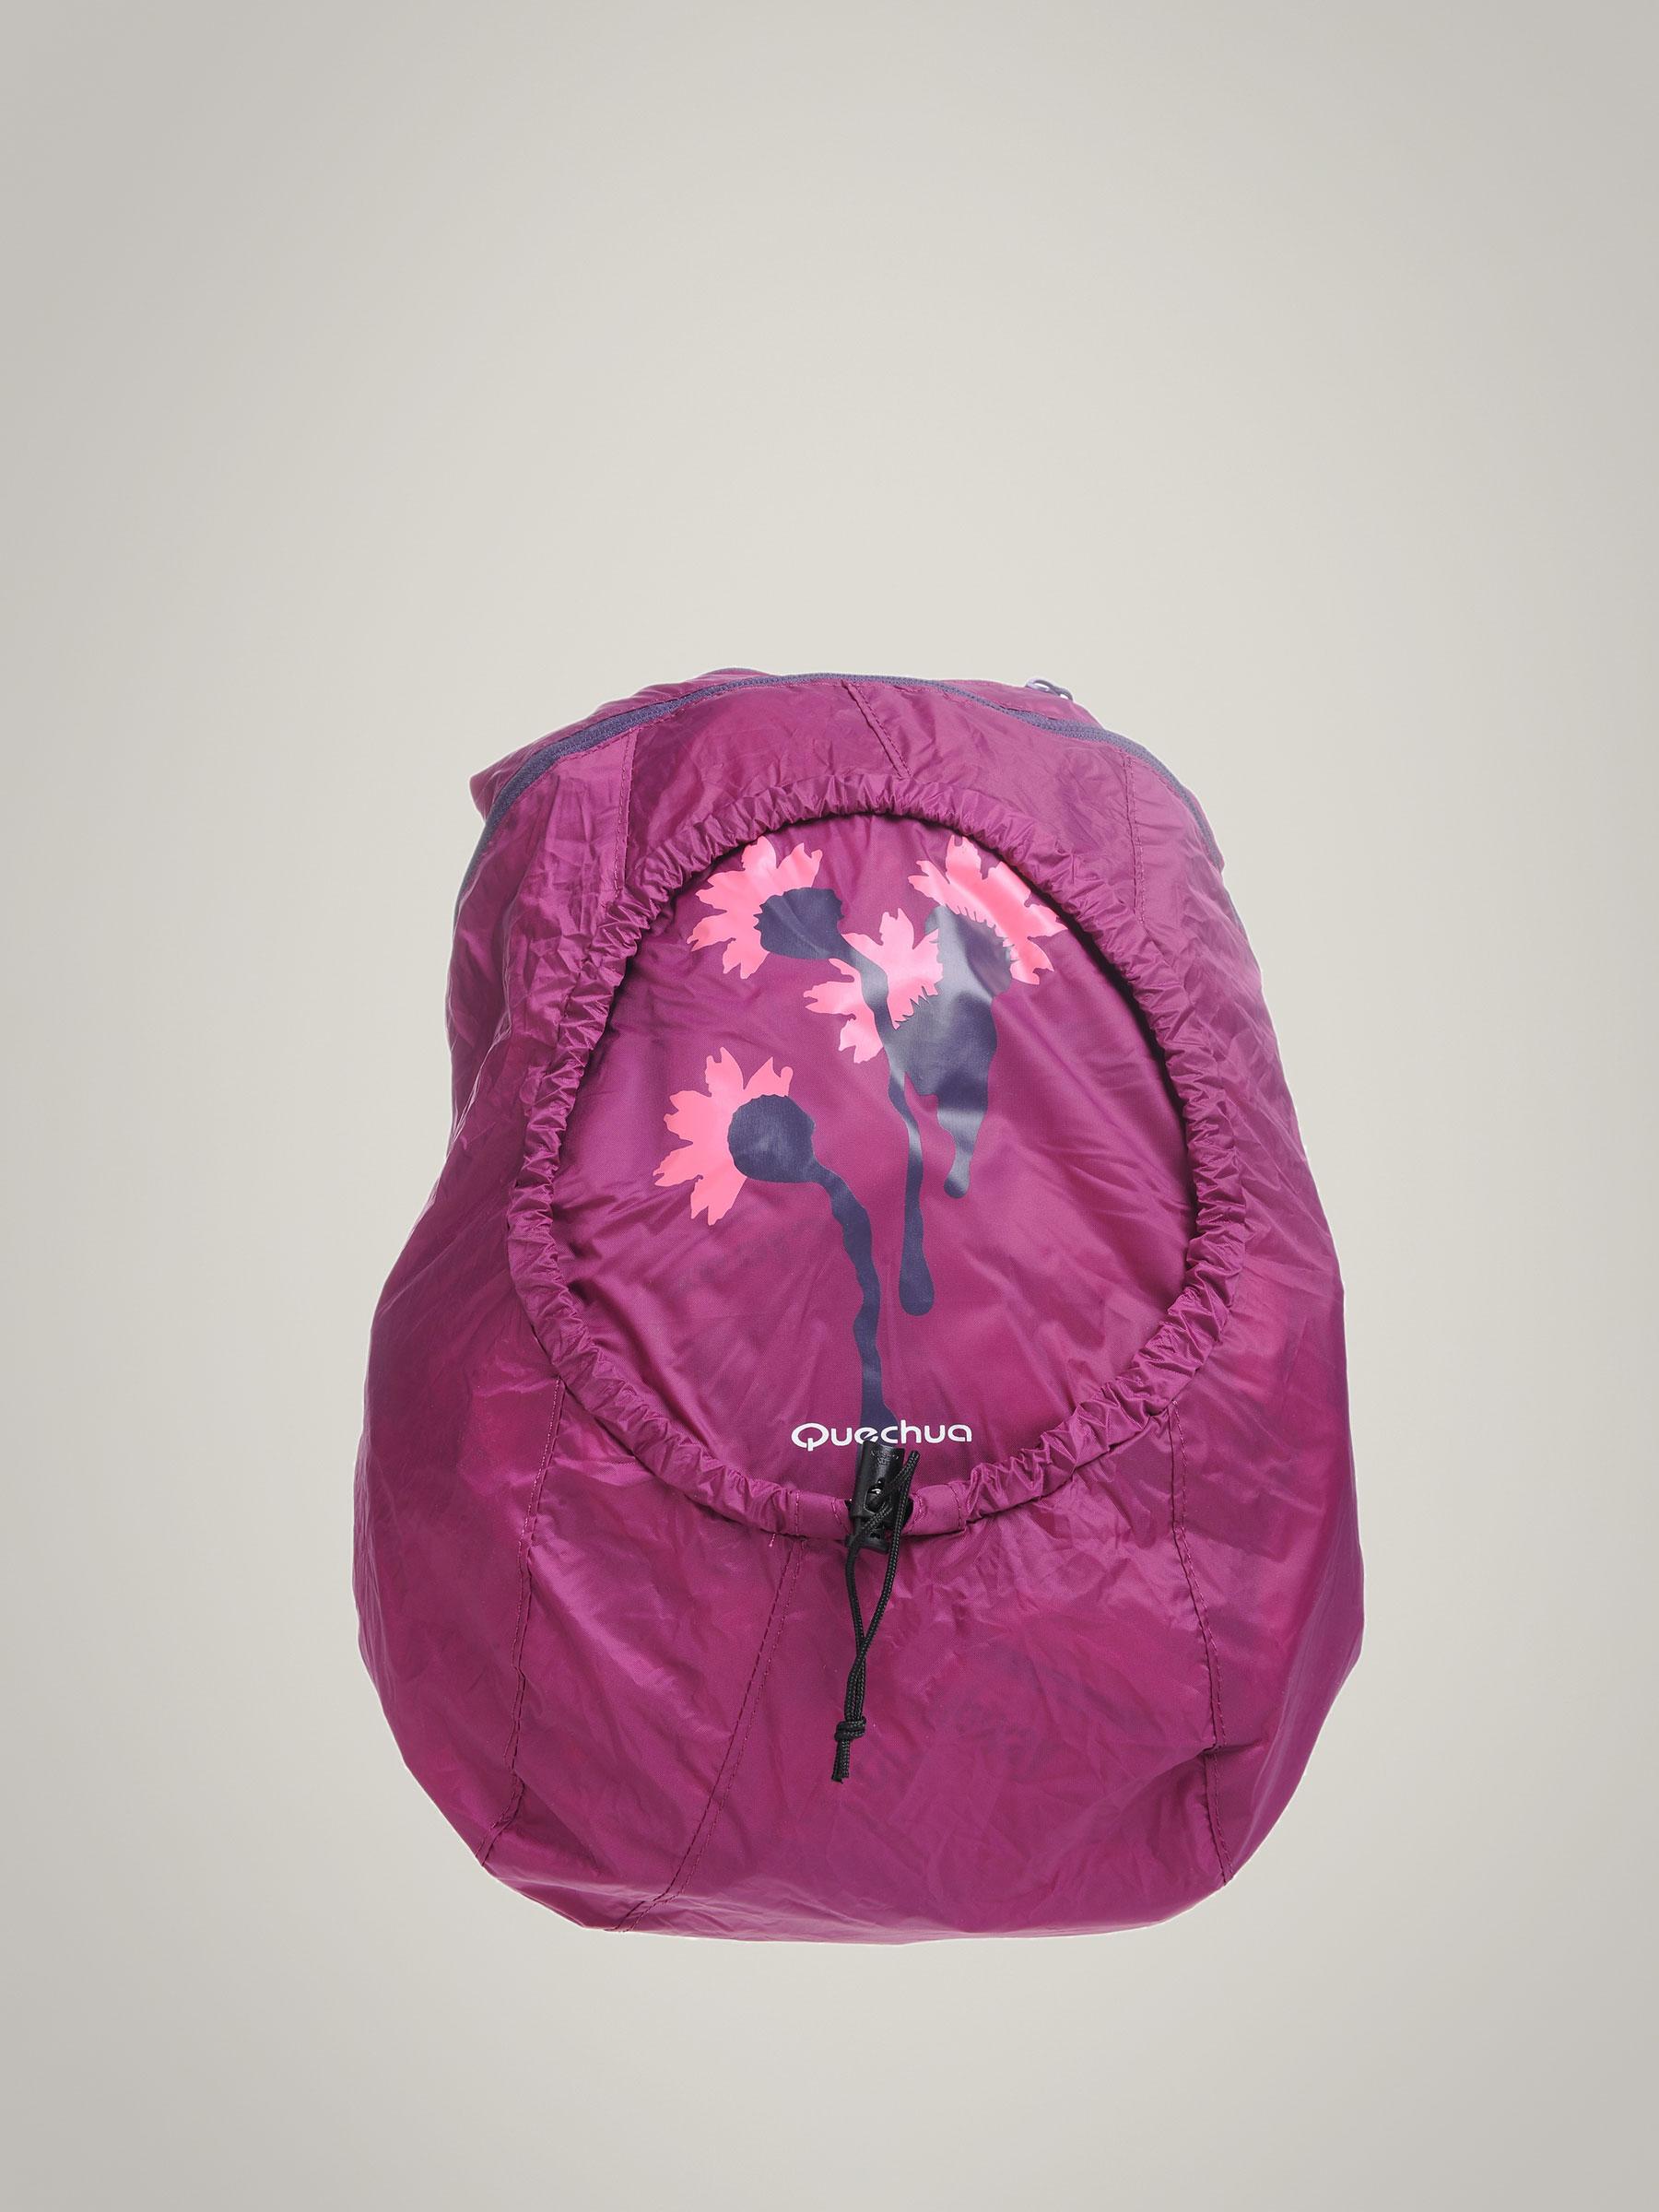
Quechua  Ultralight Backpack Purple 16 ltr Bag
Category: Accessories / Bags / Backpacks
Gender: Women
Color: Pink
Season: Summer 2011
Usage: Travel